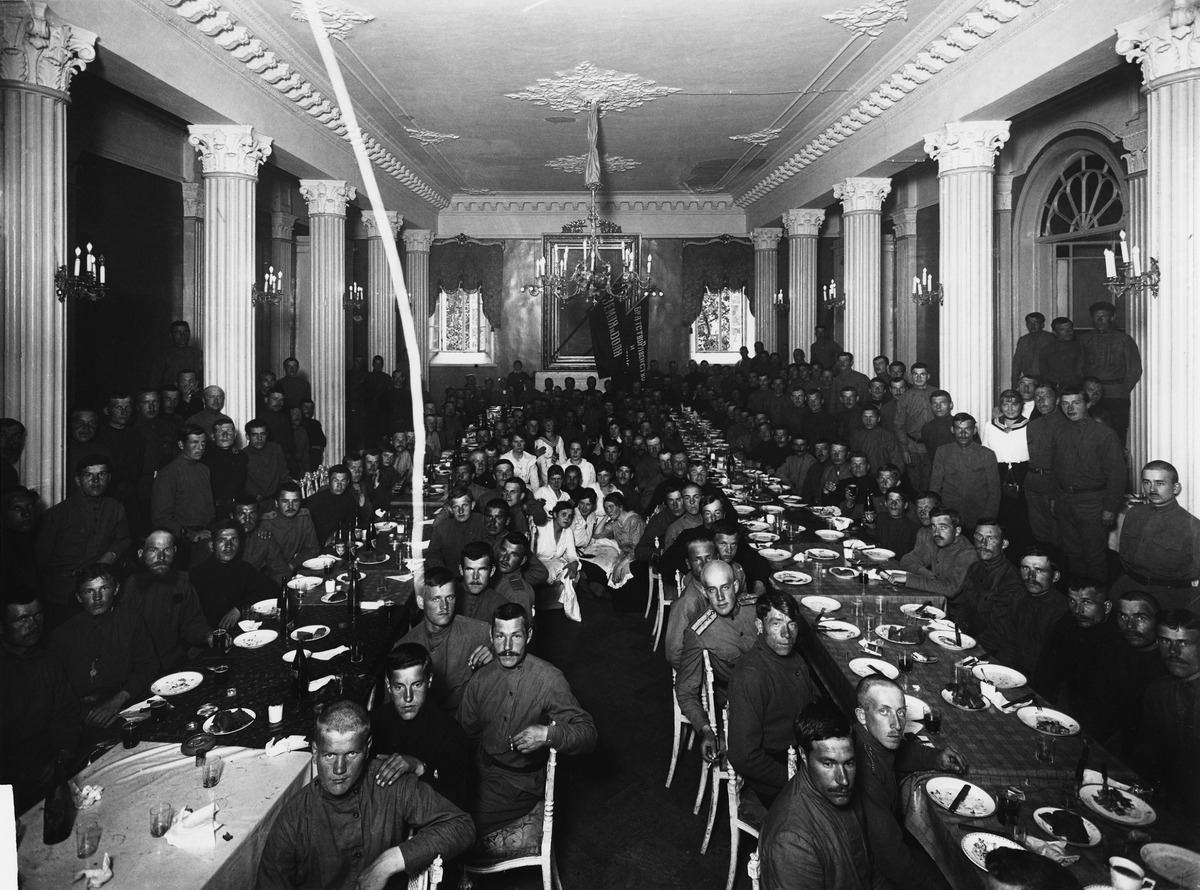
Venäläisiä sotilaita ruokailemassa Turun kasarmin juhlasalissa maaliskuun vallankumouksen l
sisällön kuvaus: Venäläisiä sotilaita ruokailemassa Turun kasarmin juhlasalissa maaliskuun vallankumouksen l. Venäjän väliaikaisen hallituksen aikana. mustavalkoinen
Kuvaaja: Sundström, Eric, valokuvaaja
Ajankohta: kuvausaika 191703
Paikka: Suomi, Uusimaa, Helsinki, Kamppi Helsinki, Mannerheimintie 22 - 24
Aiheet: vallankumoukset, sotilaat, ruokailu joukkoruokailu, ruokailutilat